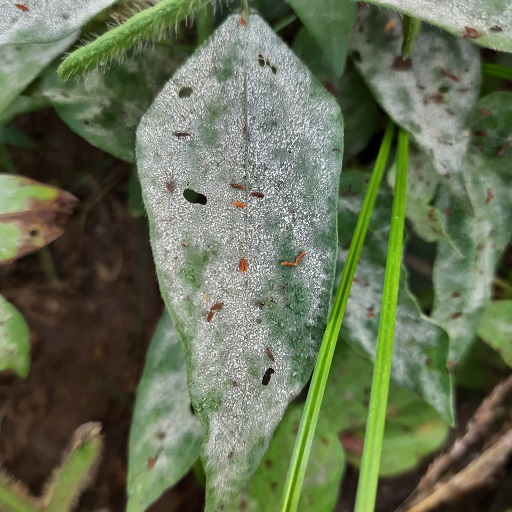
Label: Powdery Mildew